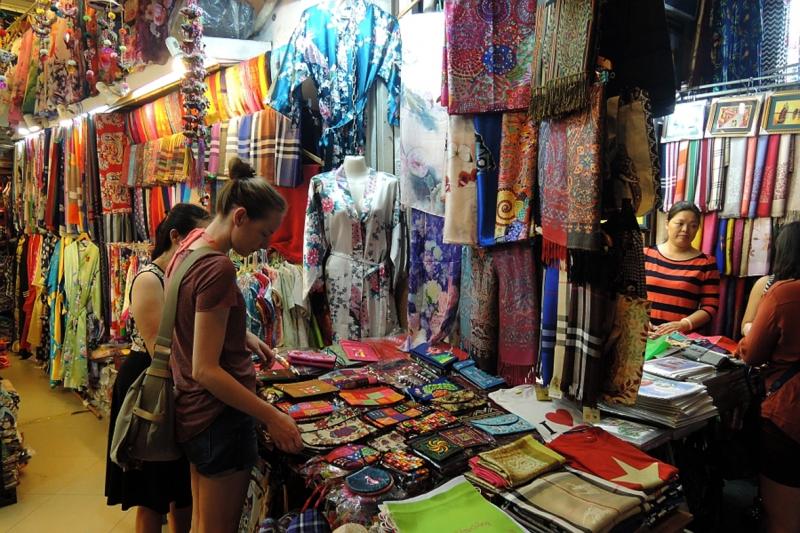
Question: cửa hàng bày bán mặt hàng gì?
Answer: cửa hàng bán quần áo và vải